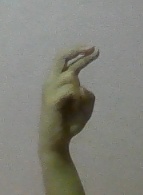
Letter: zay